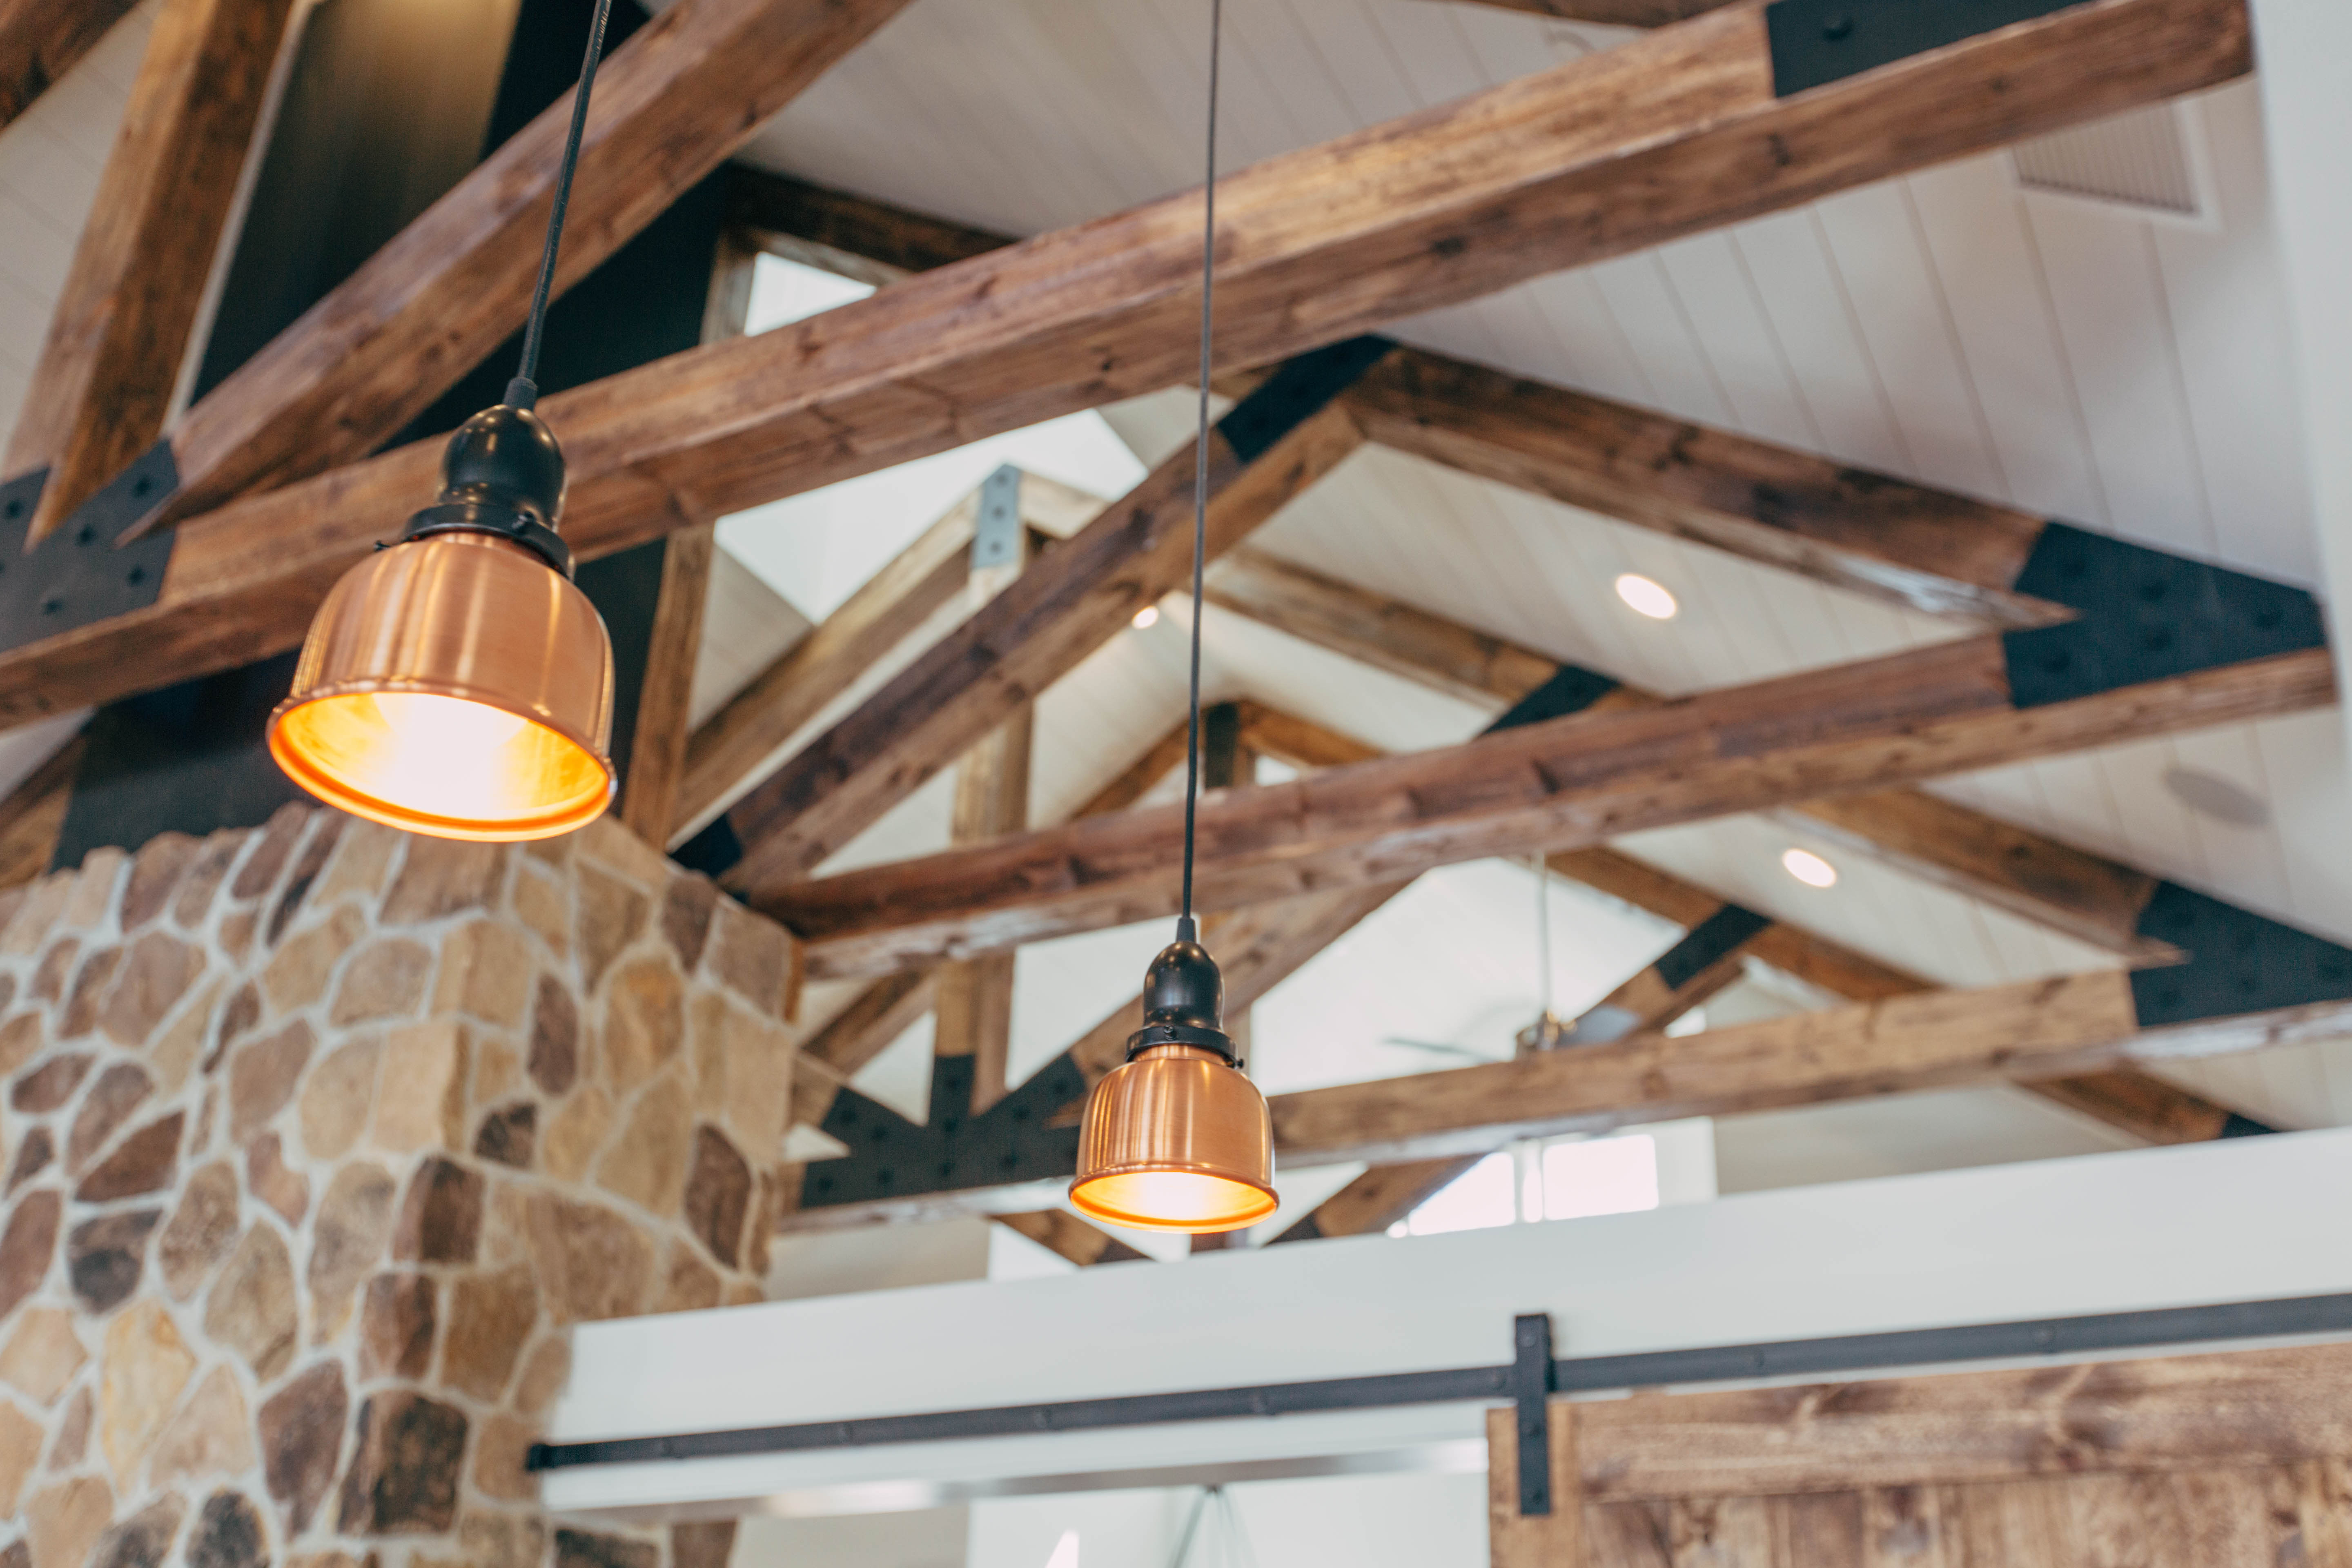
light, wood, floor, interior, roof, beam, ceiling, lamp, room, lighting, attic, carpenter, daylighting